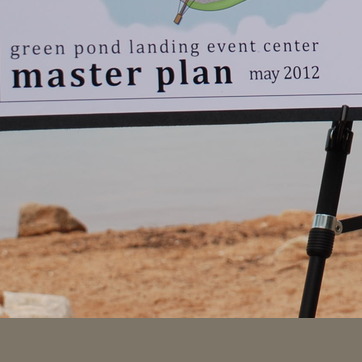
Material: water